Acolyte

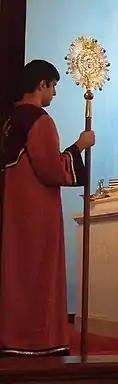
An Armenian acolyte holding a ripida (a liturgical fan).

In the Eastern Orthodox, Eastern Lutheran and Byzantine Rite Eastern Catholic Churches, the nearest equivalent of acolyte is the altar server. At one time there was a rank of minor clergy called the "taper-bearer" (κηροφόρος) responsible for bearing lights during processions and liturgical entrances. However, this rank has long ago been subsumed by that of the reader and the service for the tonsure of a reader begins with the setting-aside of a taper-bearer.